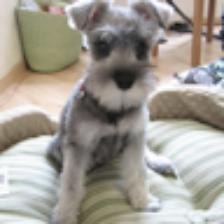
Label: NonHuman